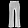
Label: Trouser